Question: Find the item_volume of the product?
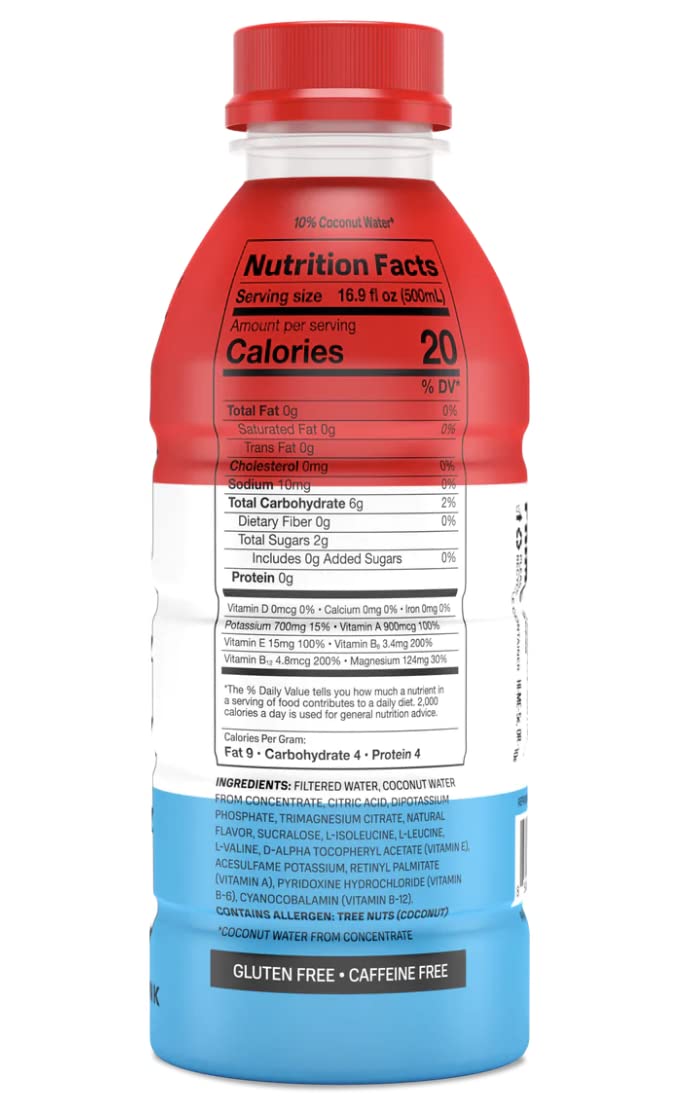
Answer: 16.9 fluid ounce